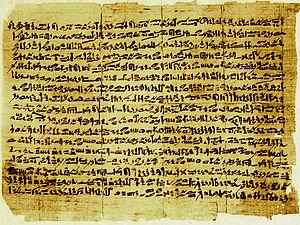
Selon les Anciens Égyptiens, la composition de l'être humain dépasse la simple dualité entre le corps et l'âme. Chaque individu compte en lui une dizaine de composantes matérielles et immatérielles qui l'intègrent dans la sphère terrestre du sensible et dans la sphère impalpable des dieux et ancêtres. Après la mort, grâce à ses composantes éthérées, l'individu peut espérer une survie posthume dans la tombe et une existence immortelle auprès des puissances surnaturelles qui règlent les phénomènes cosmiques. La conservation du souffle de vie est cependant conditionnée par le respect, la vie durant, des principes de la Maât et par la maîtrise efficace de la magie-Heka. Cette dernière est à la fois une puissance intérieure et un savoir livresque qui permettent aux humains de s'assimiler aux dieux.